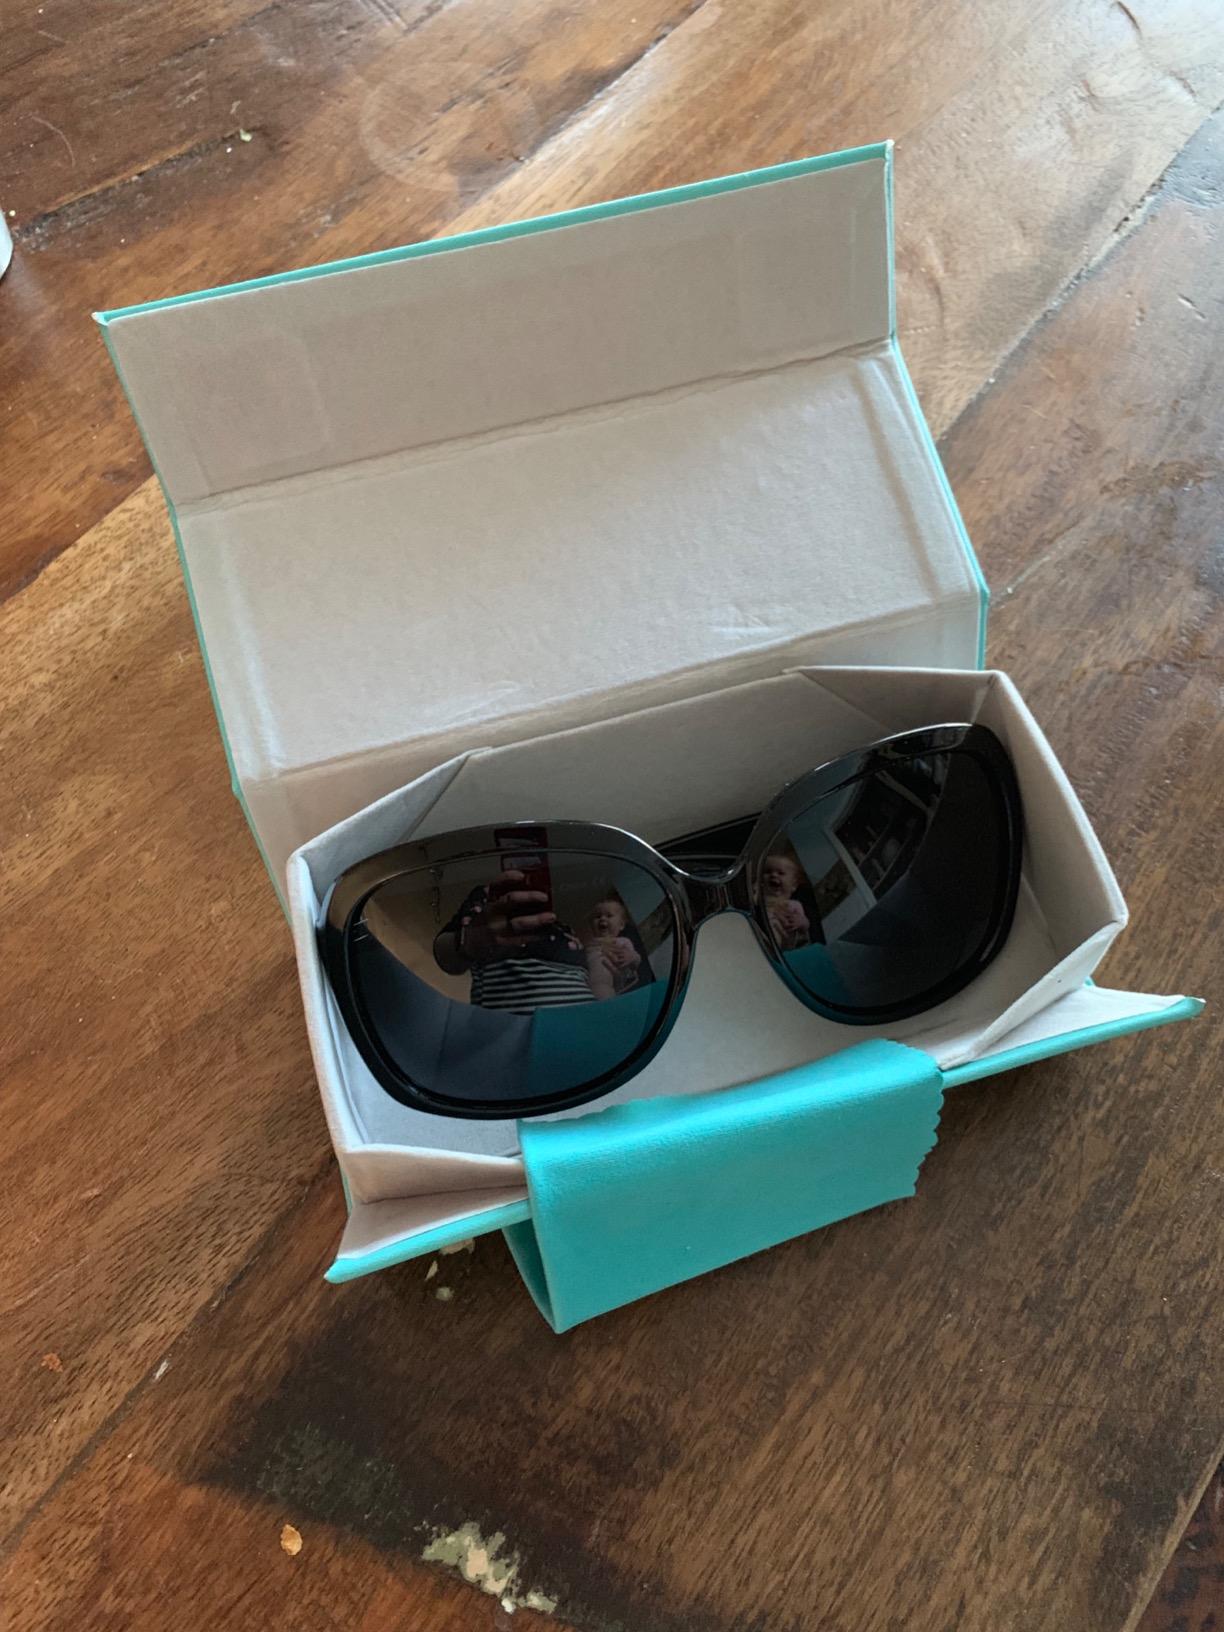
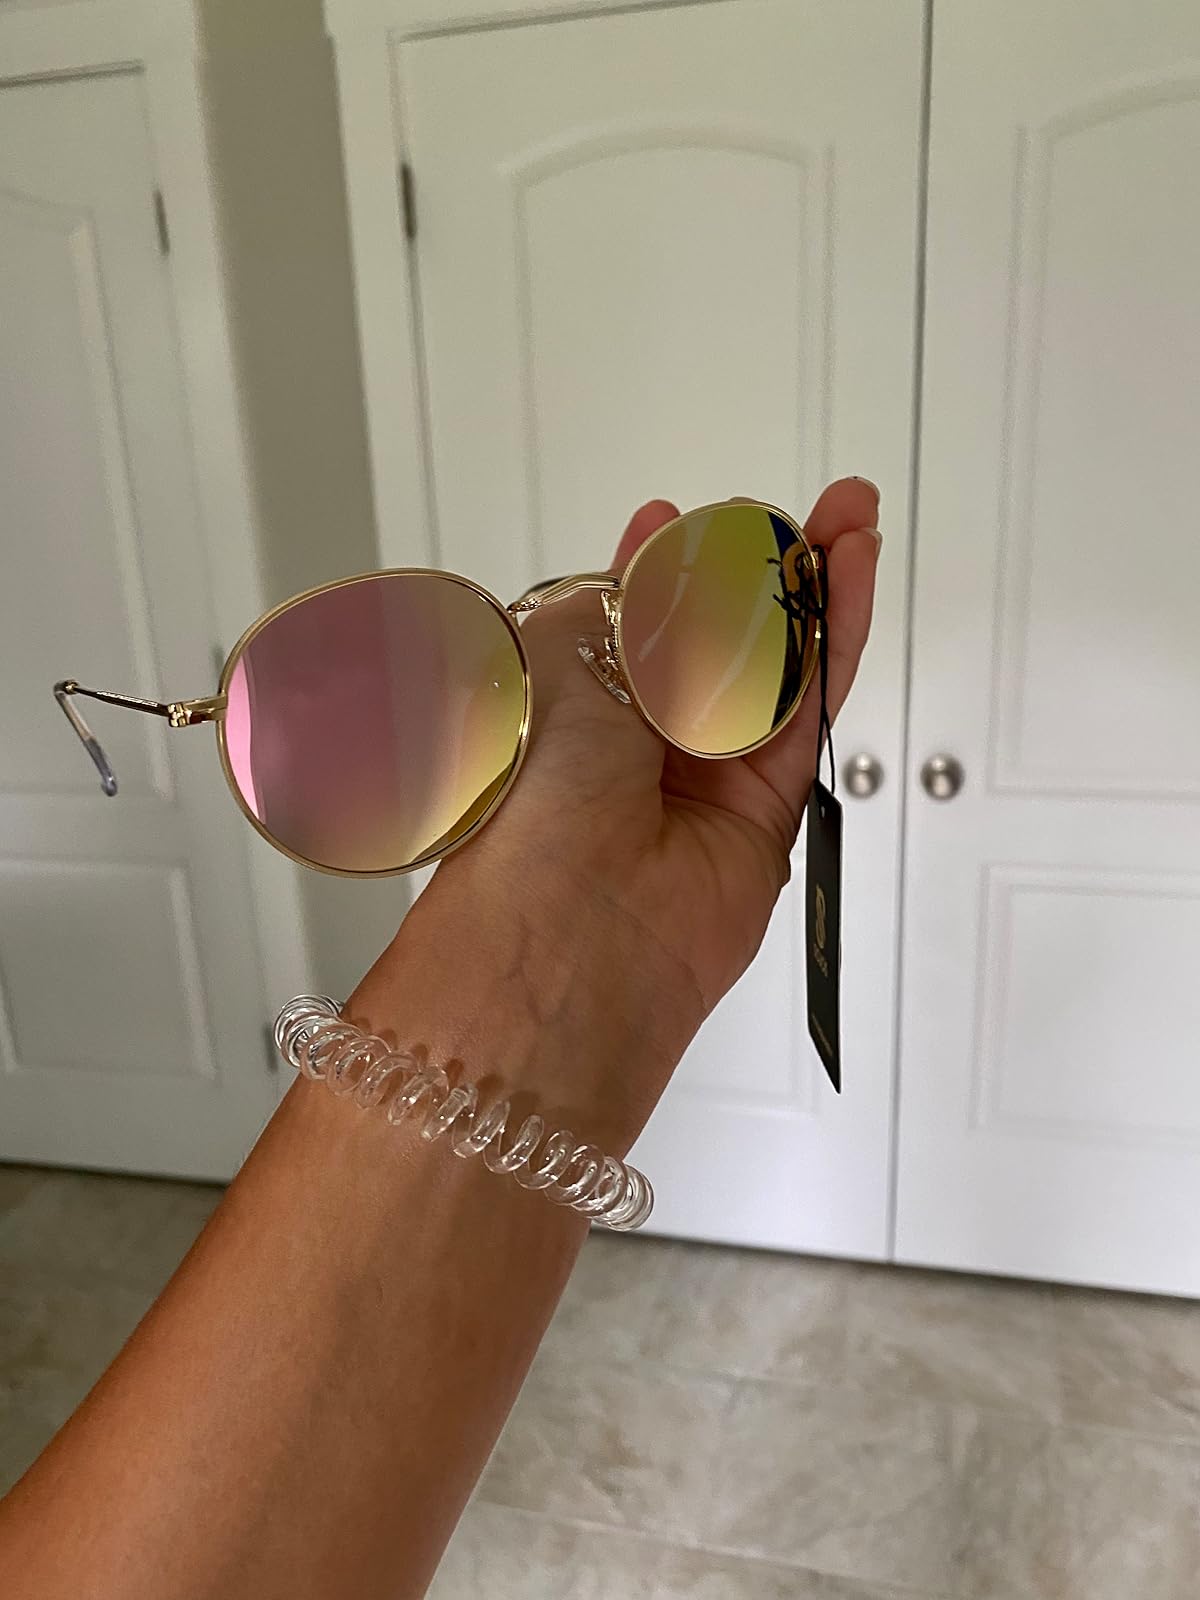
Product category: accessories_sunglasses
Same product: no